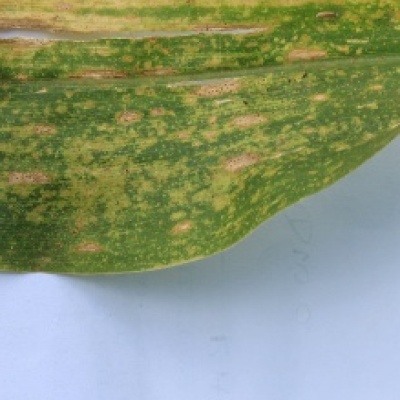
Label: Corn_(Maize)___Leaf_Spot